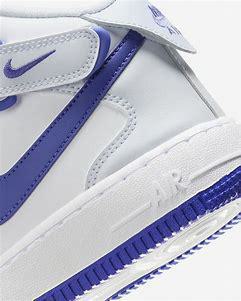
Brand: Nike
Model: Force 1 Easyon